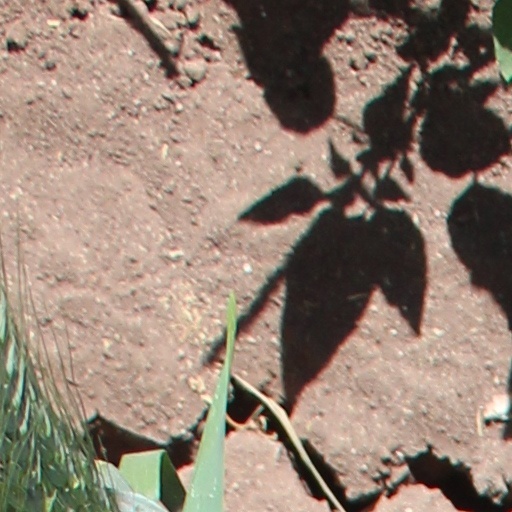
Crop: wheat